Negev

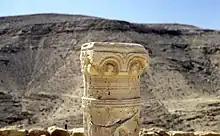
Ancient column with capital in the Negev

A small population of Arabian leopards, an endangered animal in the Arabian peninsula, has survived in the southern Negev but is now probably extinct. Other carnivora found in the Negev are the caracal, the striped hyena, the Arabian wolf, the golden jackal and the marbled polecat.